USAC Daytona 100

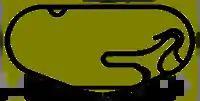
The sports car race utilized a combined road course layout similar to the modern configuration. However, the race was run clockwise, the bus stop chicane did not yet exist, and the infield portion was slightly longer.

On Sunday April 5, the USAC-FIA sports car endurance race was held. The race was part of the 1959 USAC Road Racing Championship. The event was scheduled for 1000 kilometers (164 laps) around the 3.81-mile combined road course, running counter-clockwise. Since qualifying was cancelled, the field lined up in order of engine size. Several of the Championship Car drivers entered the race, including Dick and Jim Rathmann, A. J. Foyt, and Jerry Unser, who had recovered from the crash he had earlier in the week. A small crowd of only about 6,000 spectators arrived on a sunny, windy afternoon.